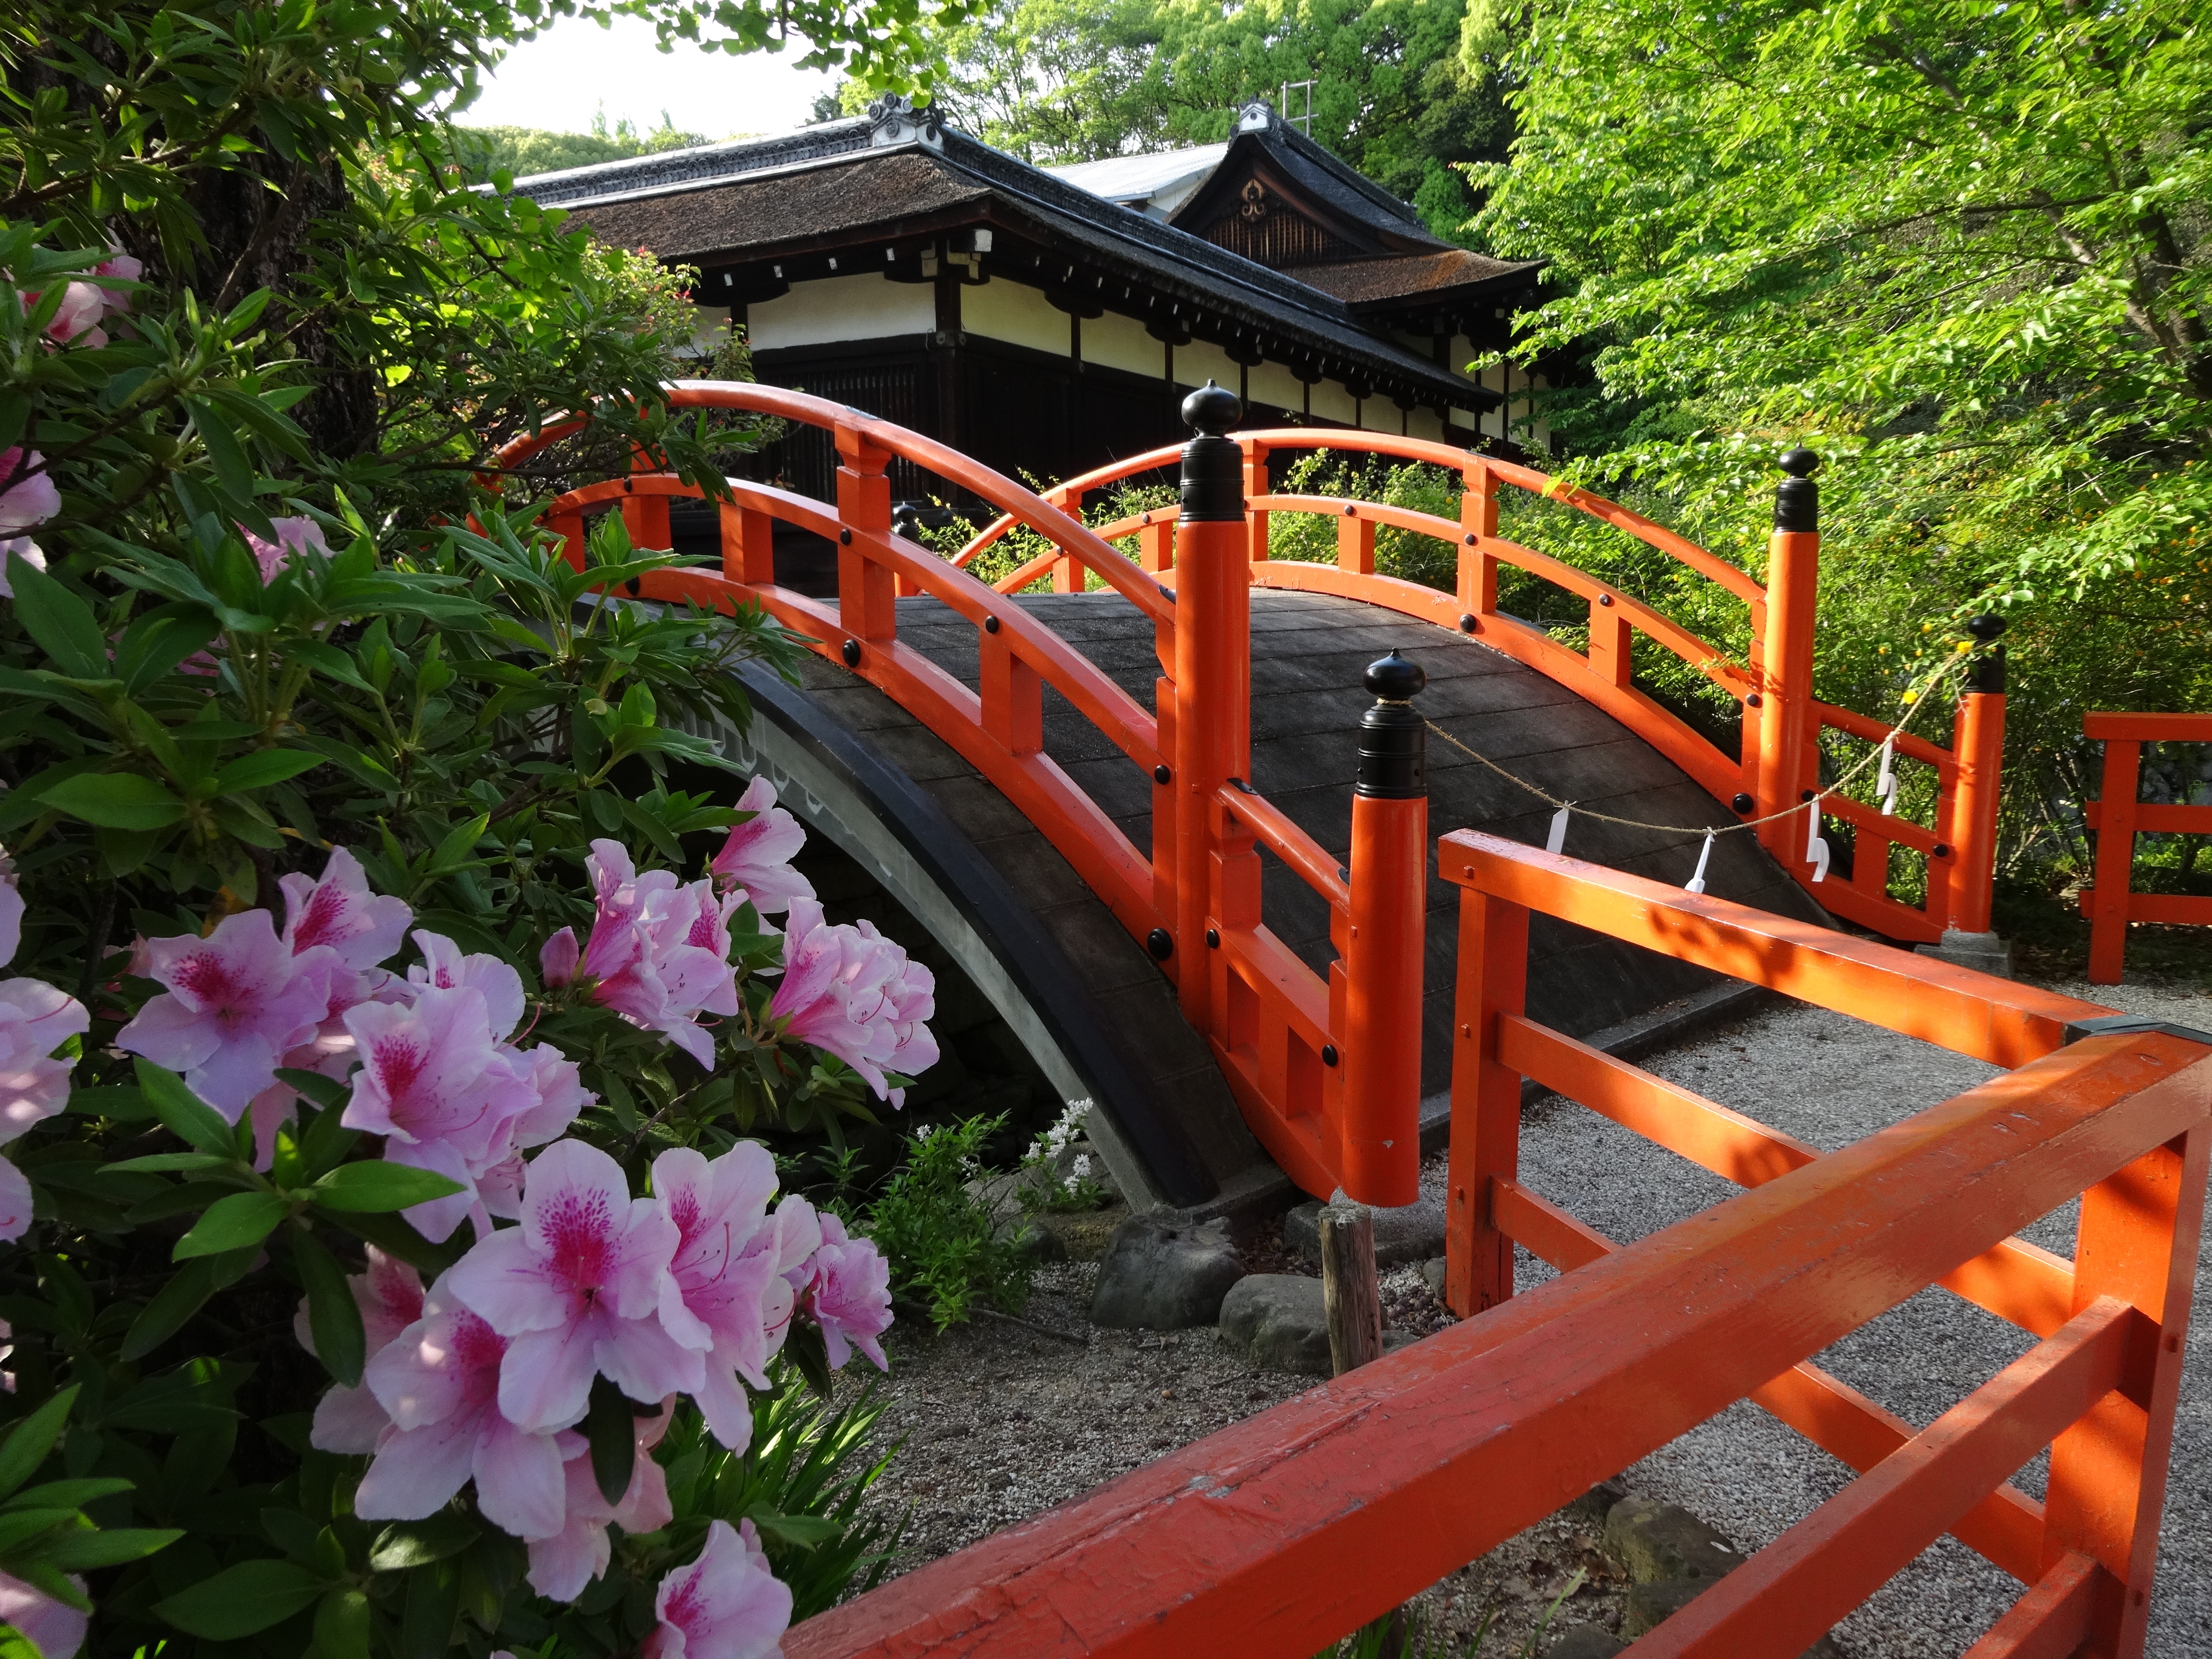
bridge, flower, garden, flowers, shrub, shimogamo shrine, outdoor structure